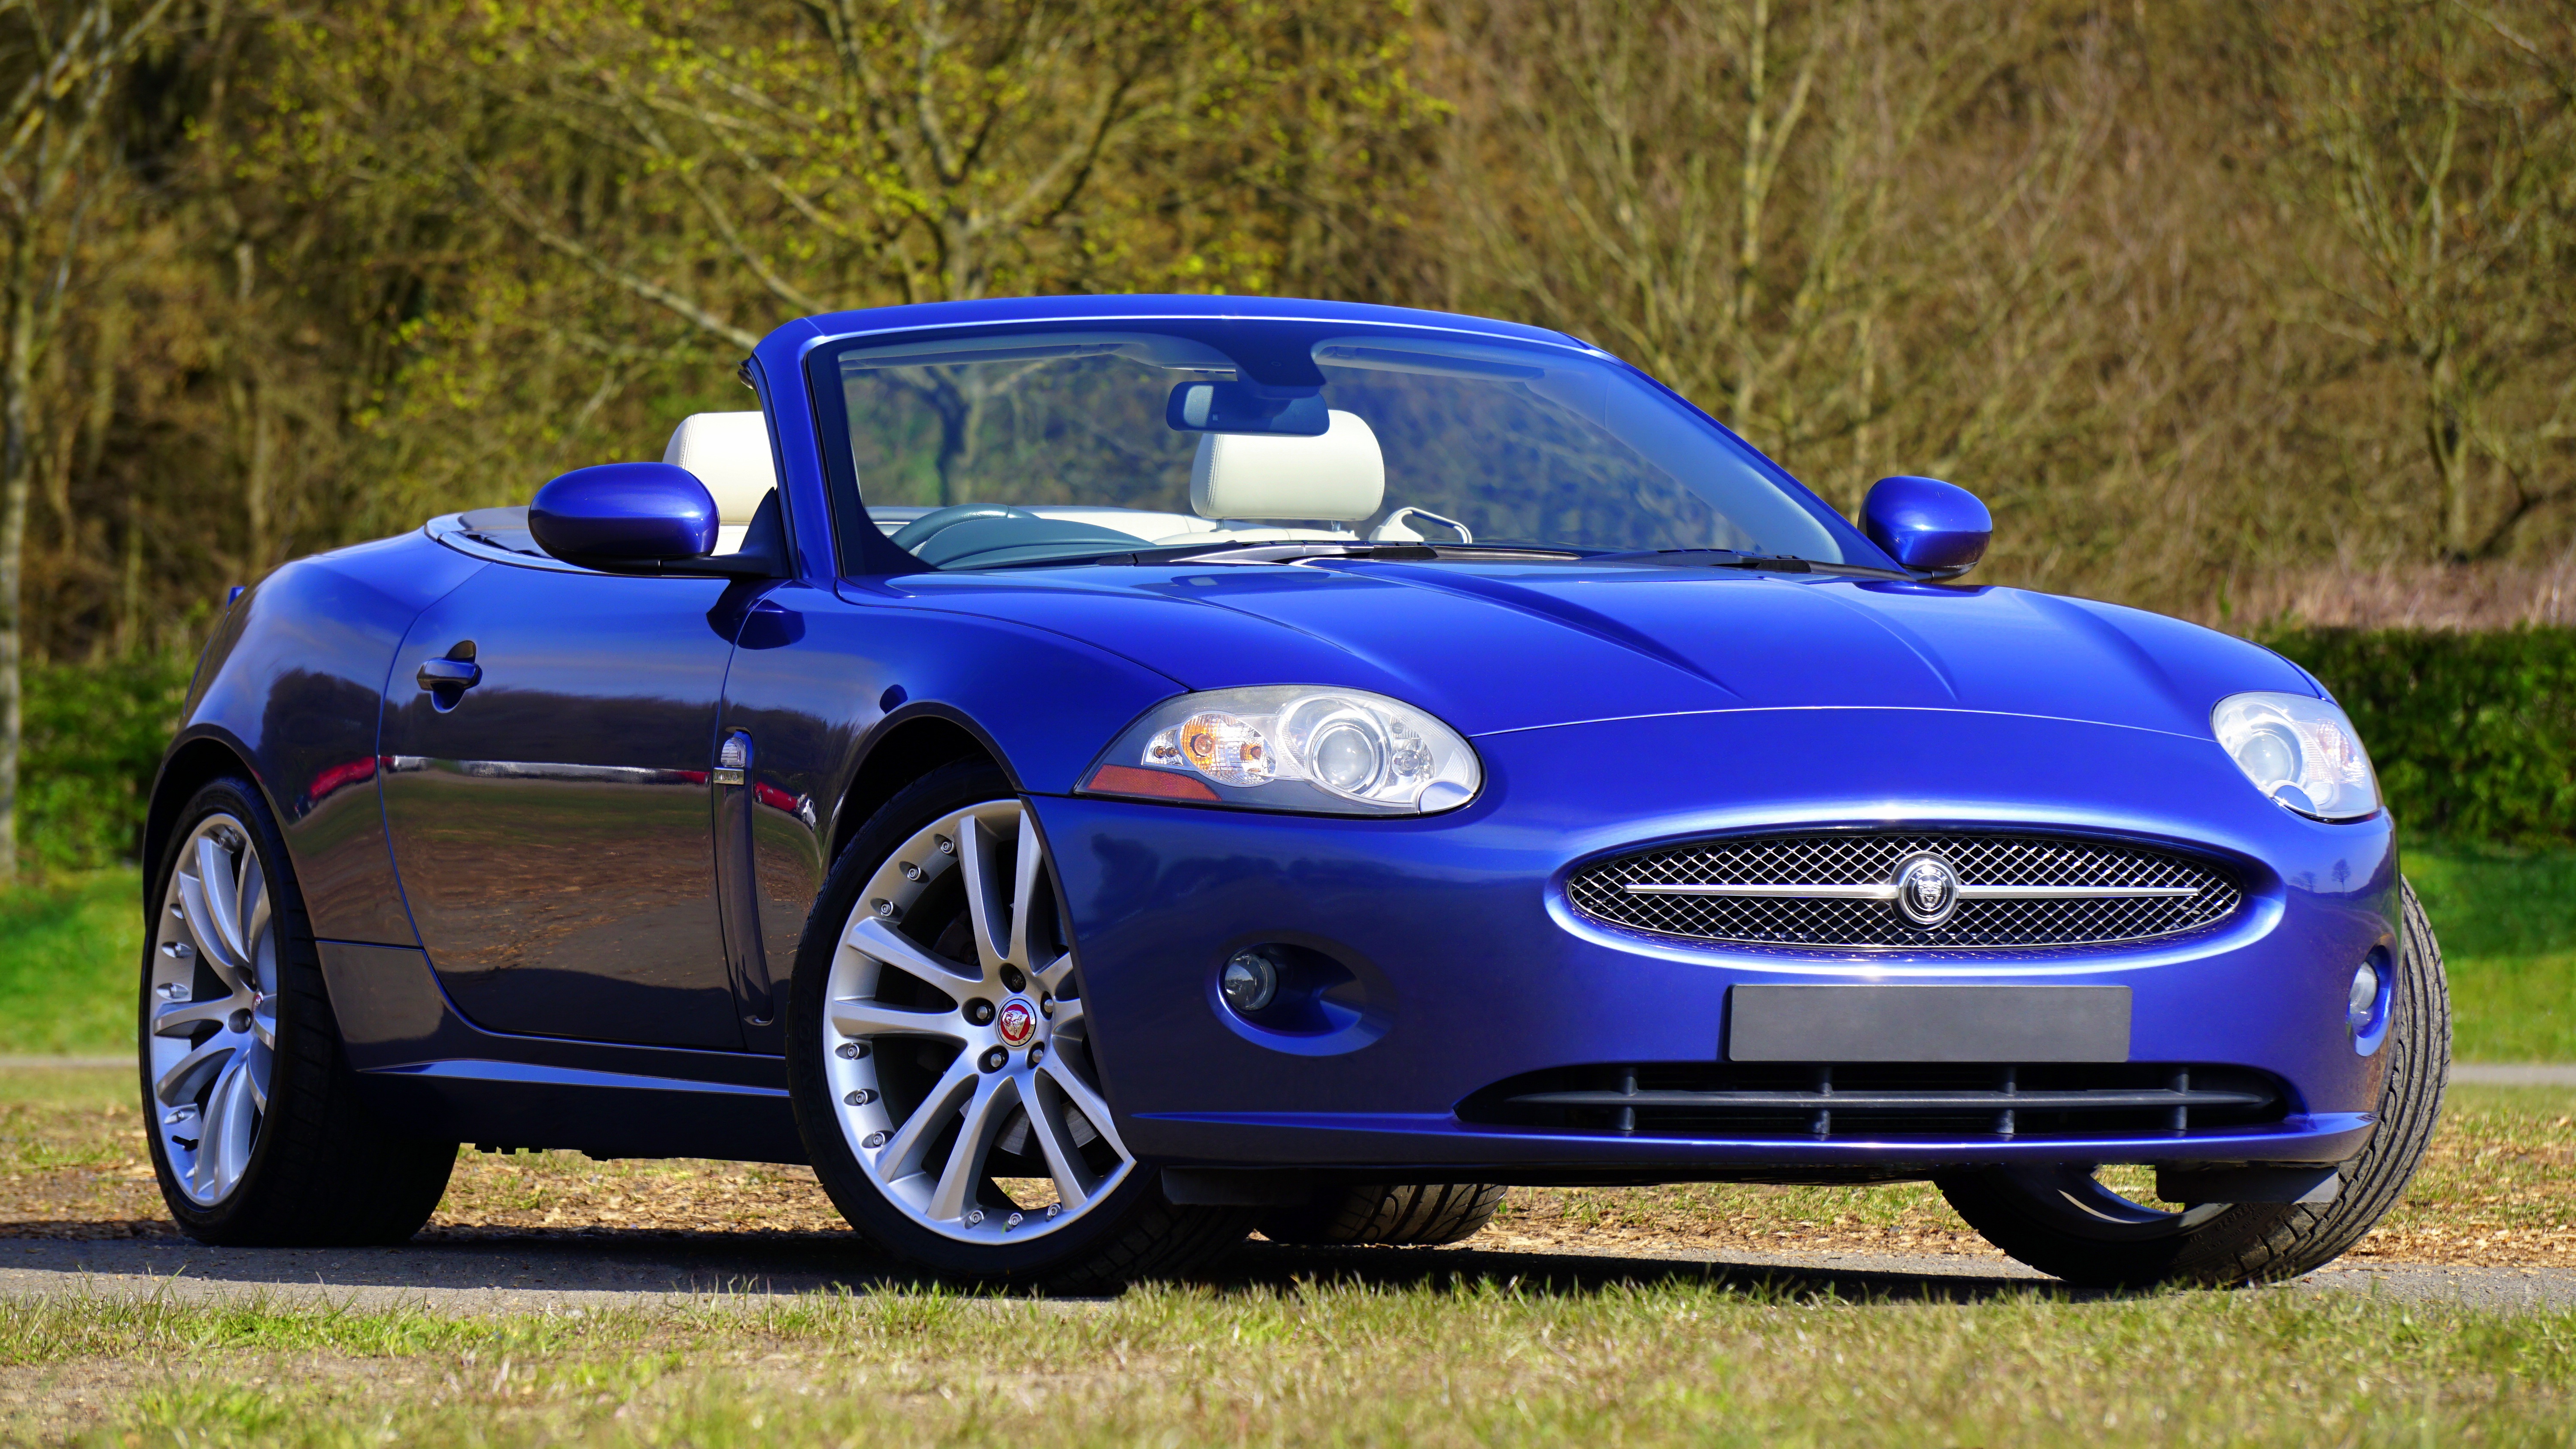
car, automobile, transportation, transport, vehicle, auto, machine, speed, modern, automotive, sports car, power, luxury, motor, jaguar, convertible, expensive, coupe, fast, shiny, sportscar, land vehicle, prestige, jaguar xk, automobile make, automotive exterior, automotive design, luxury vehicle, performance car